Karma Automotive

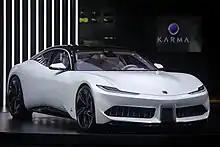
Karma GT by Pininfarina

The GS-6 is a range-extended, plug-in hybrid vehicle capable of traveling up to with combined electric and combustion engine power. The GS-6 has a 400-kw, two-motor propulsion system that outputs 536 hp and 550 lb-ft of torque.